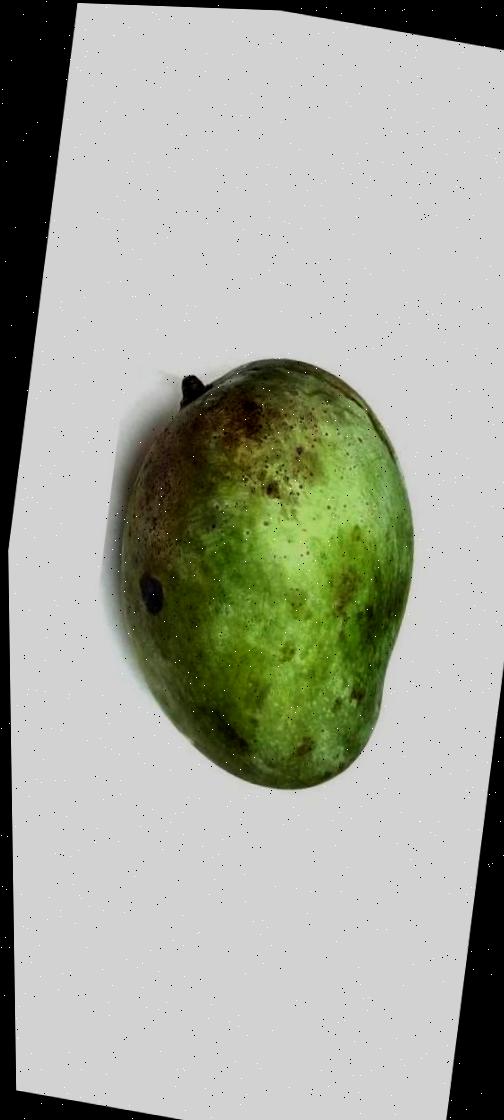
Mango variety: Fazli Classic